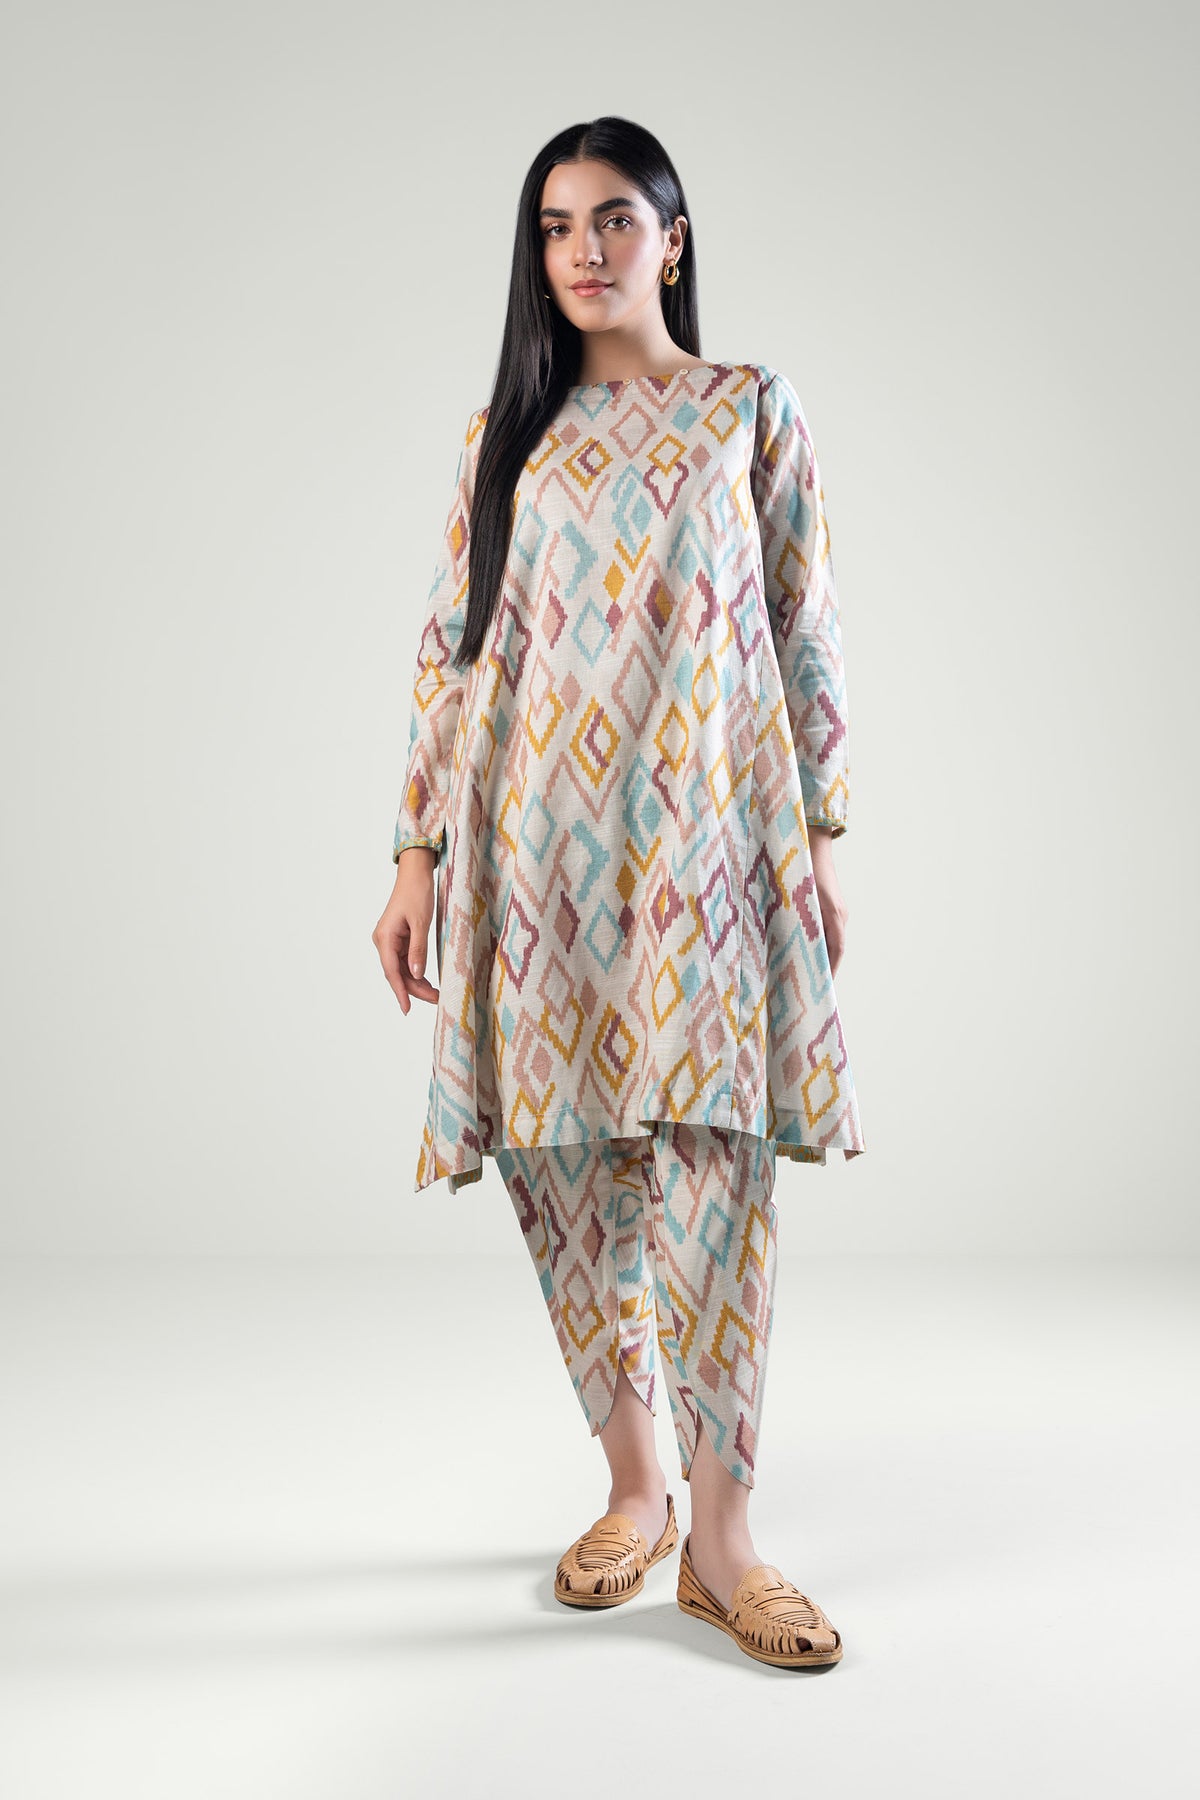
multi kurta pants